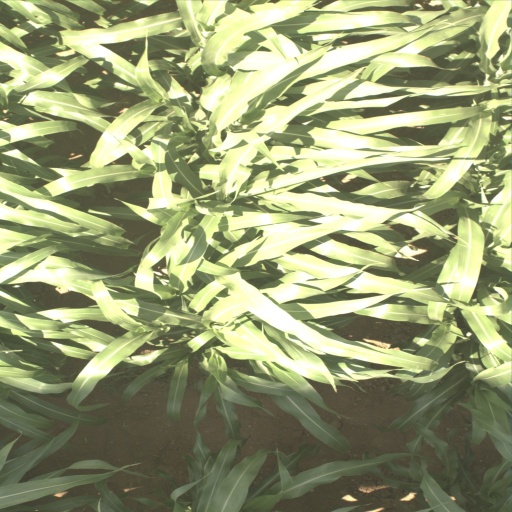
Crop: sorghum